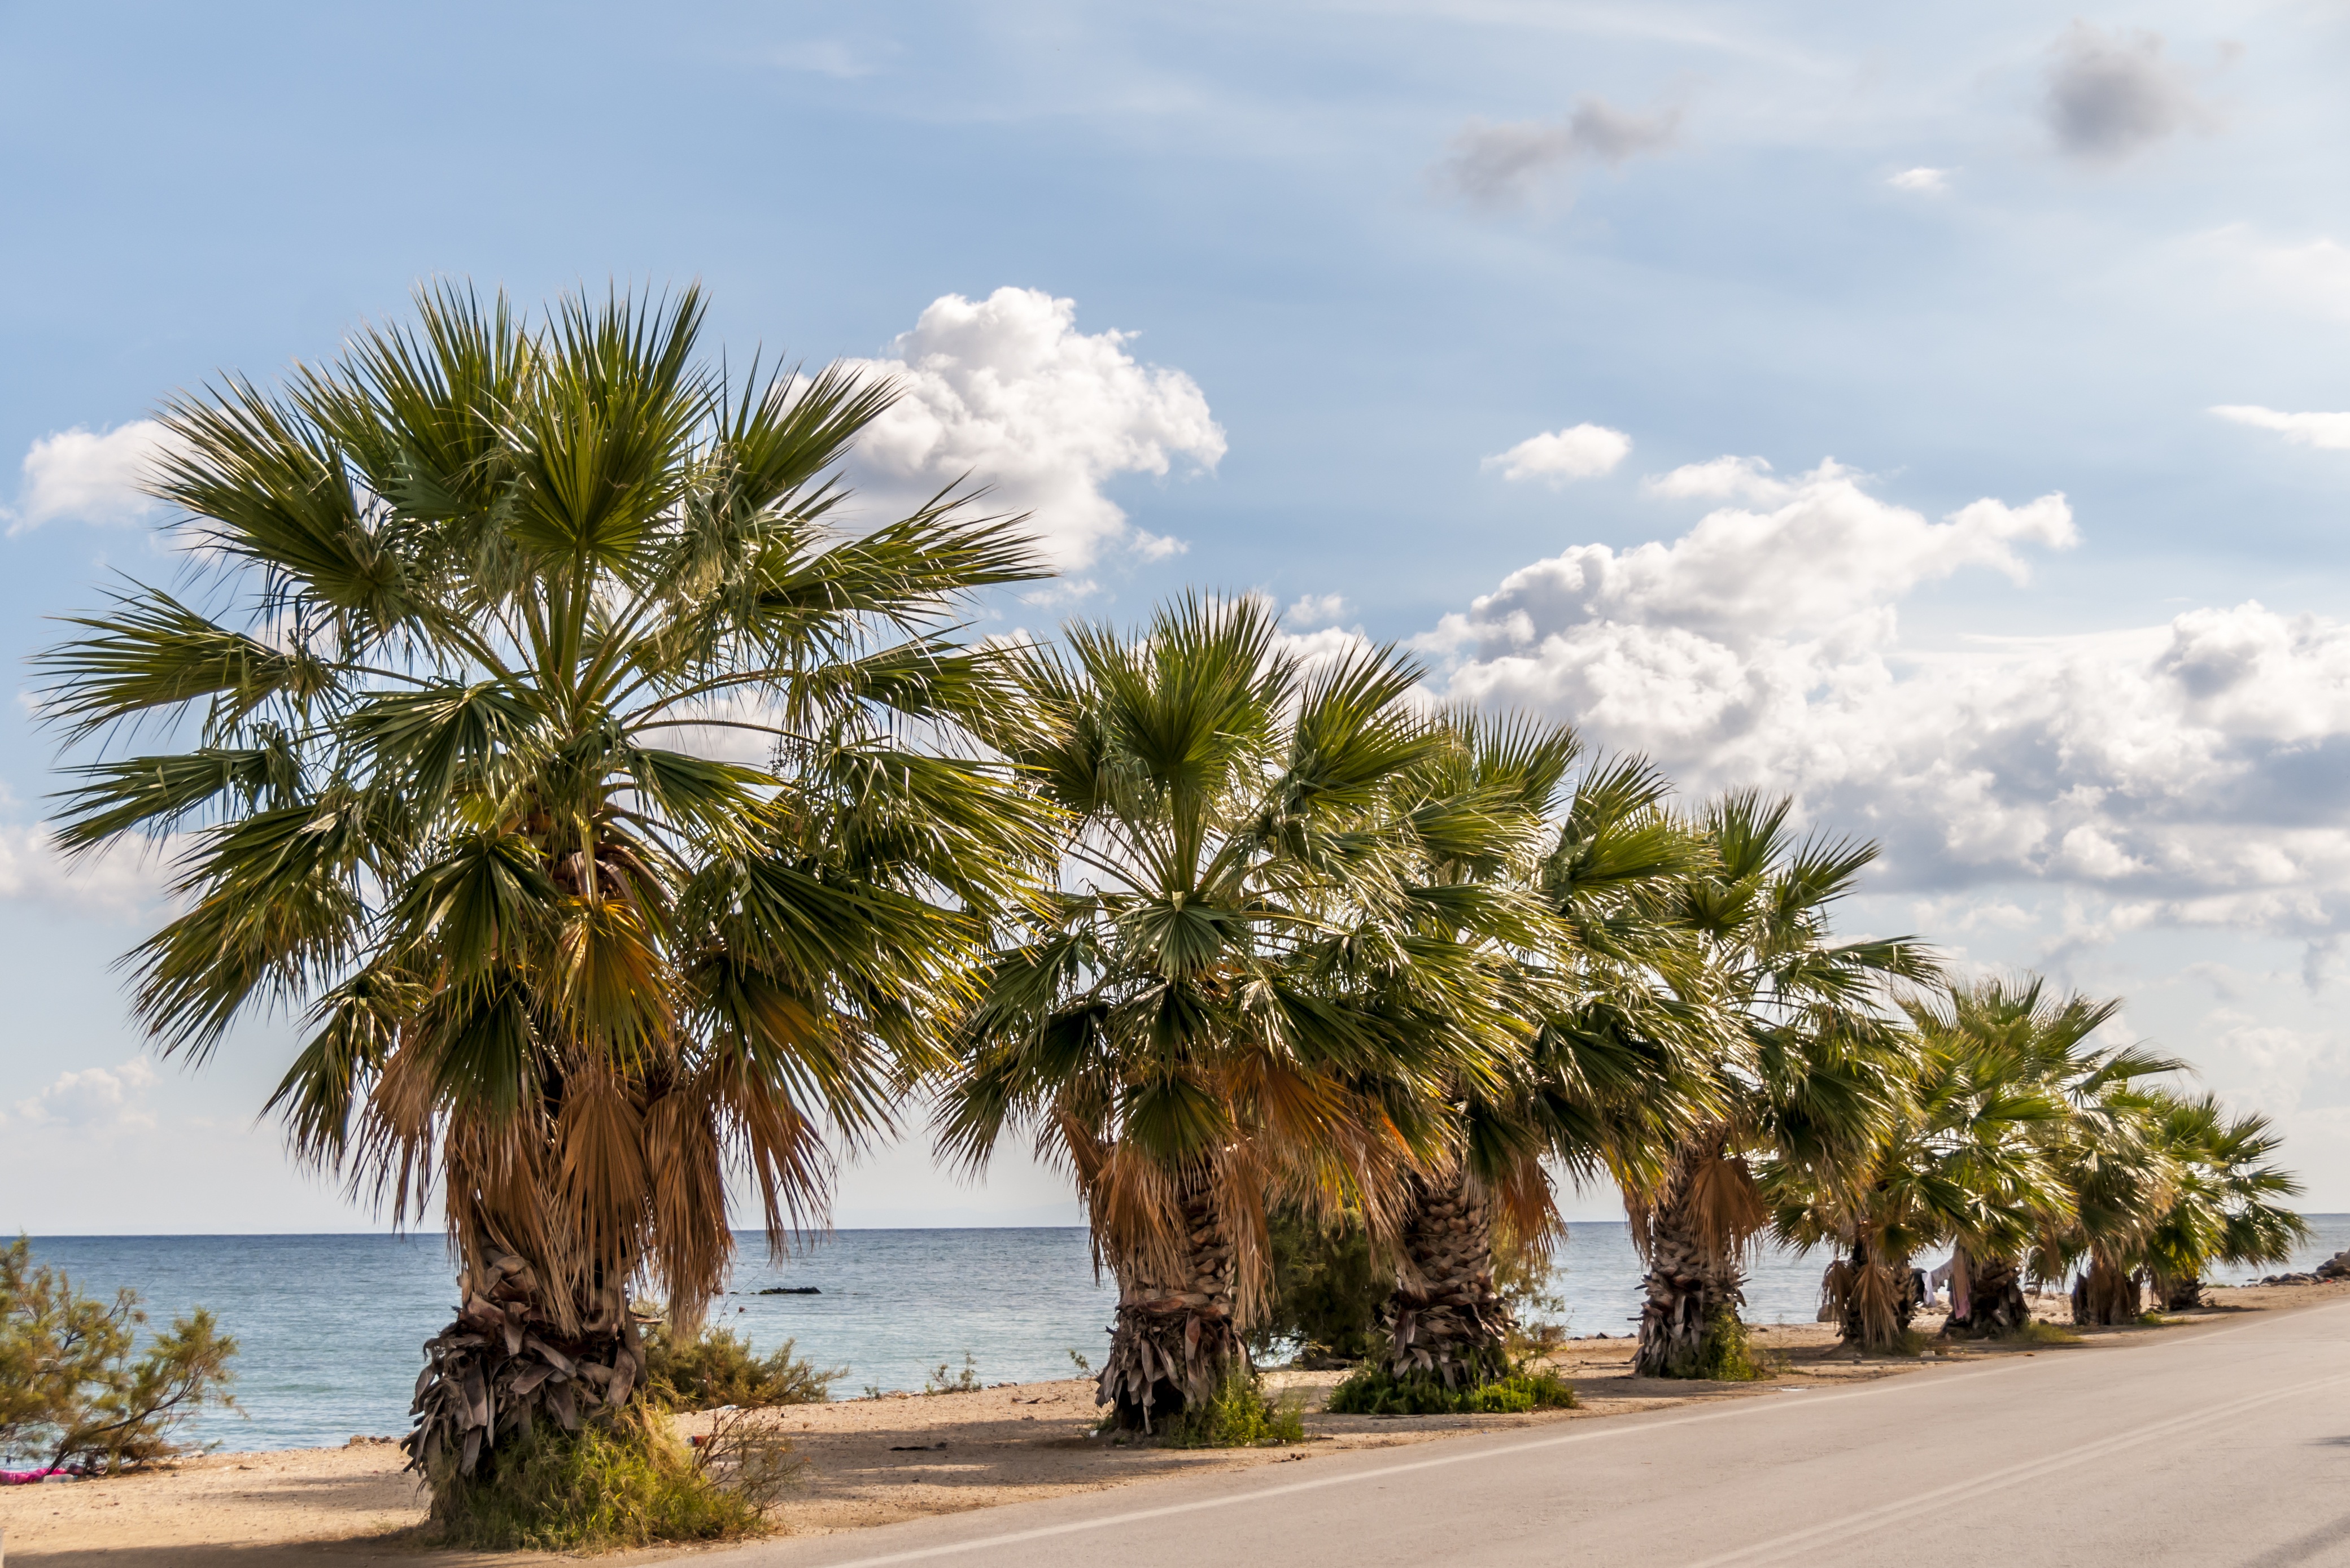
beach, sea, coast, tree, ocean, plant, road, flower, summer, vacation, travel, seaside, tropical, holidays, palm trees, tropics, flowering plant, date palm, woody plant, land plant, arecales, palm family, borassus flabellifer